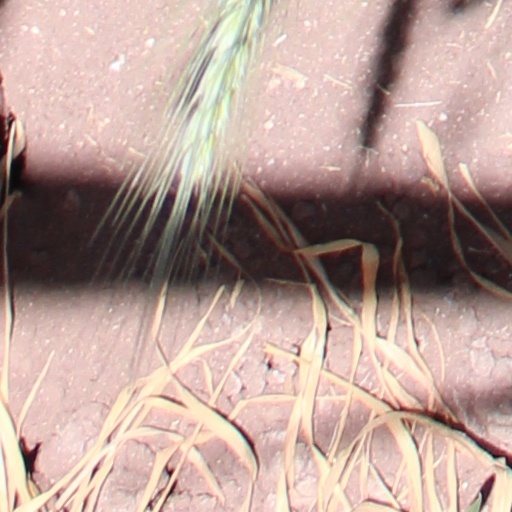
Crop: wheat